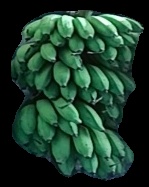
Variety: rasbale
Grade: grade2